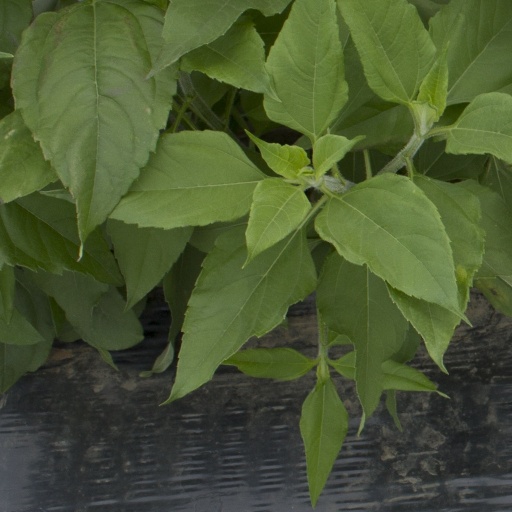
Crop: Jerusalem artichoke